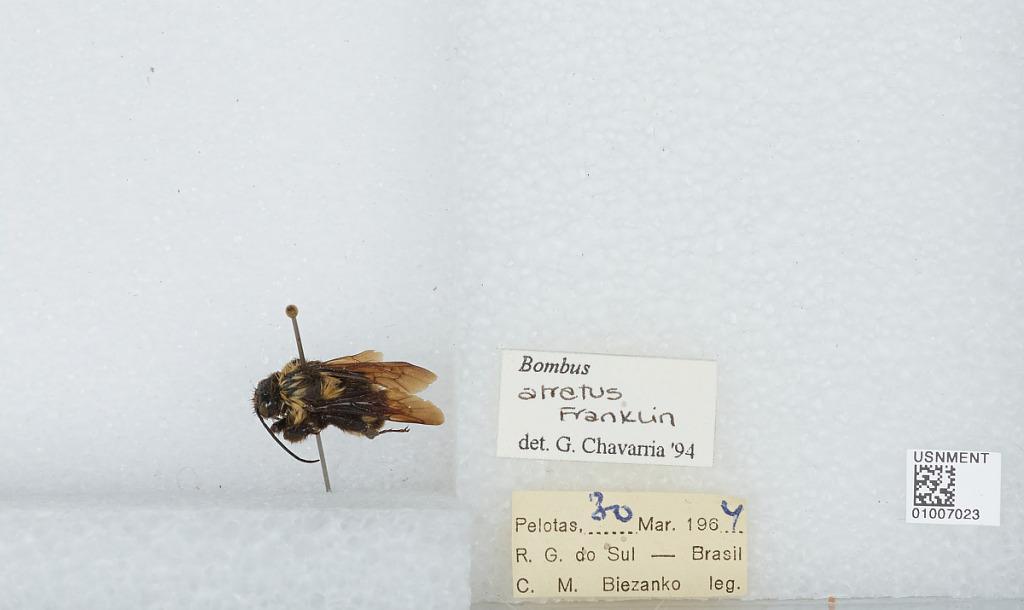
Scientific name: Bombus (Fervidobombus) atratus Franklin
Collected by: C. Biezanko
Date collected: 1967-3-30
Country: Brazil
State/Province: Rio Grande do Sul
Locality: Pelotas
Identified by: Franklin